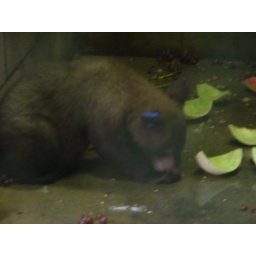
cub in dining room